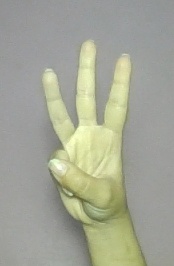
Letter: thaa